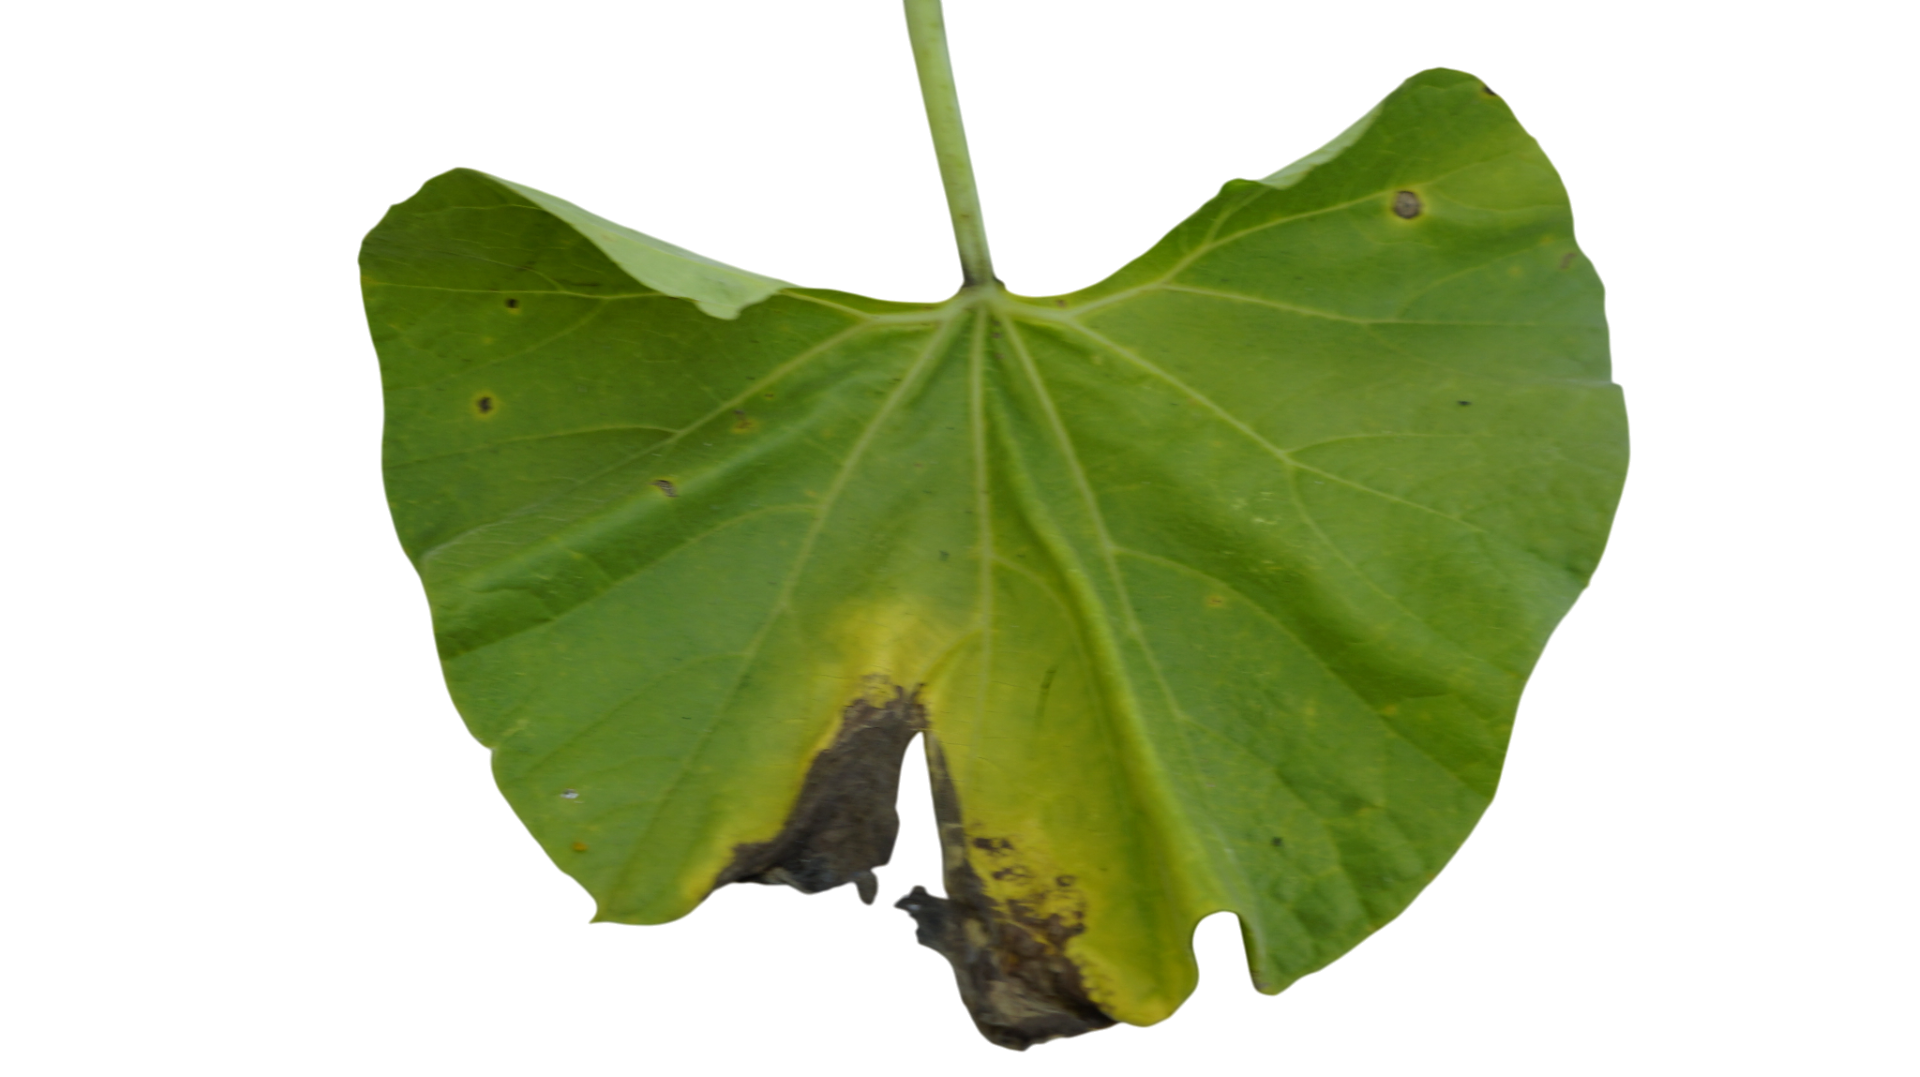
Crop: Bottle Gourd
Label: Downy_Mildew